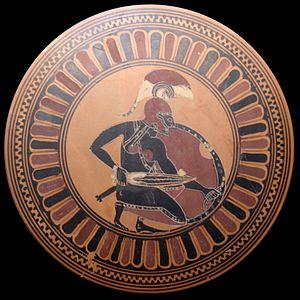
Guerrier agenouillé à l'épée dégainée